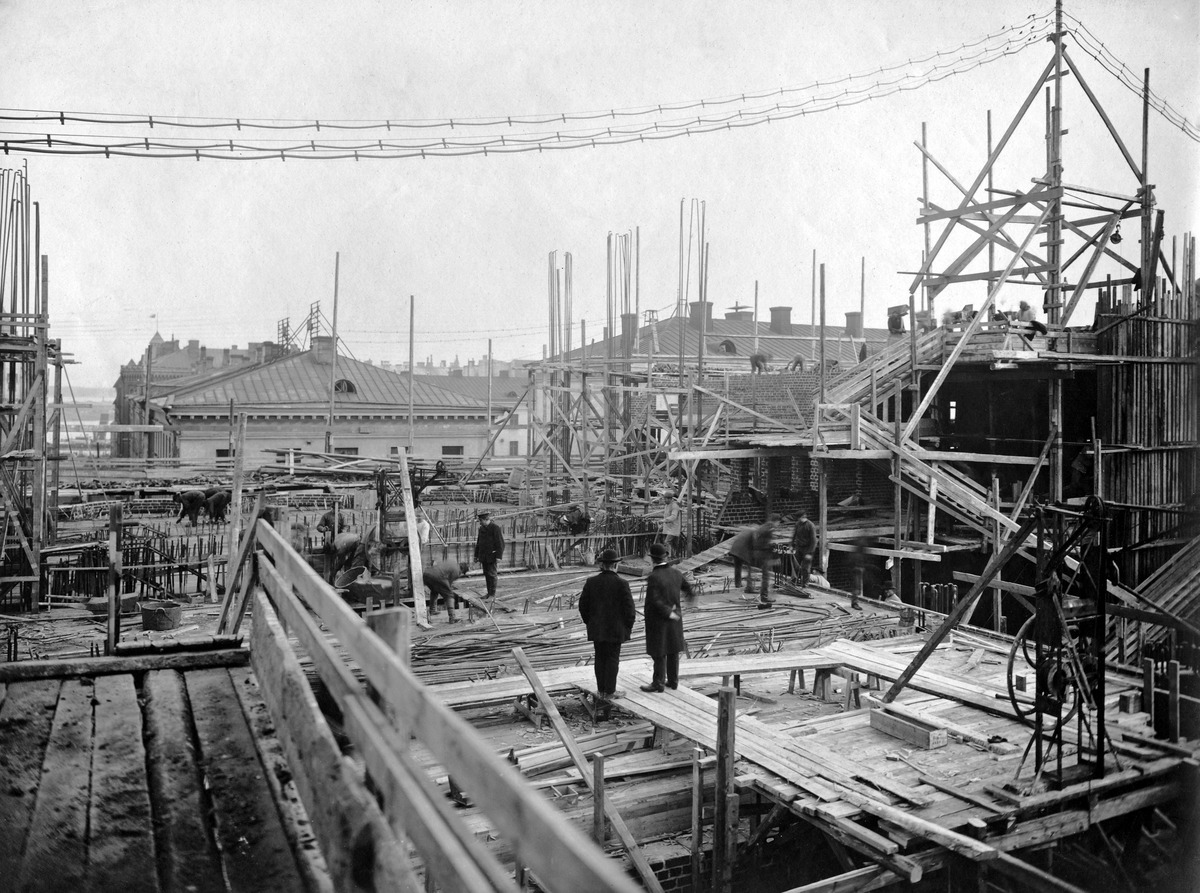
Helsingin kaupungin sähkölaitoksen hallintorakennuksen ja Kasarmitorin sähköaseman rakennustyömaa, Pieni Roobertinkatu 1 - Kasarmikatu 30 - 32
sisällön kuvaus: Helsingin kaupungin sähkölaitoksen hallintorakennuksen ja Kasarmitorin sähköaseman rakennustyömaa, Pieni Roobertinkatu 1 - Kasarmikatu 30 - 32. Taustalla Kaartinkasarmi. Kasarmikatu 17. mustavalkoinen
Ajankohta: kuvausaika 1908
Paikka: Suomi, Uusimaa, Helsinki, Kaartinkaupunki Helsinki, Pieni Roobertinkatu 1. Kasarmikatu 30 - 32. Kasarmikatu 17
Aiheet: Helsingin kaupunki, sähkölaitokset, energia, kunnallistekniikka, rakentaminen, rakennustyömaat, telineet, työläiset, työnjohtajat